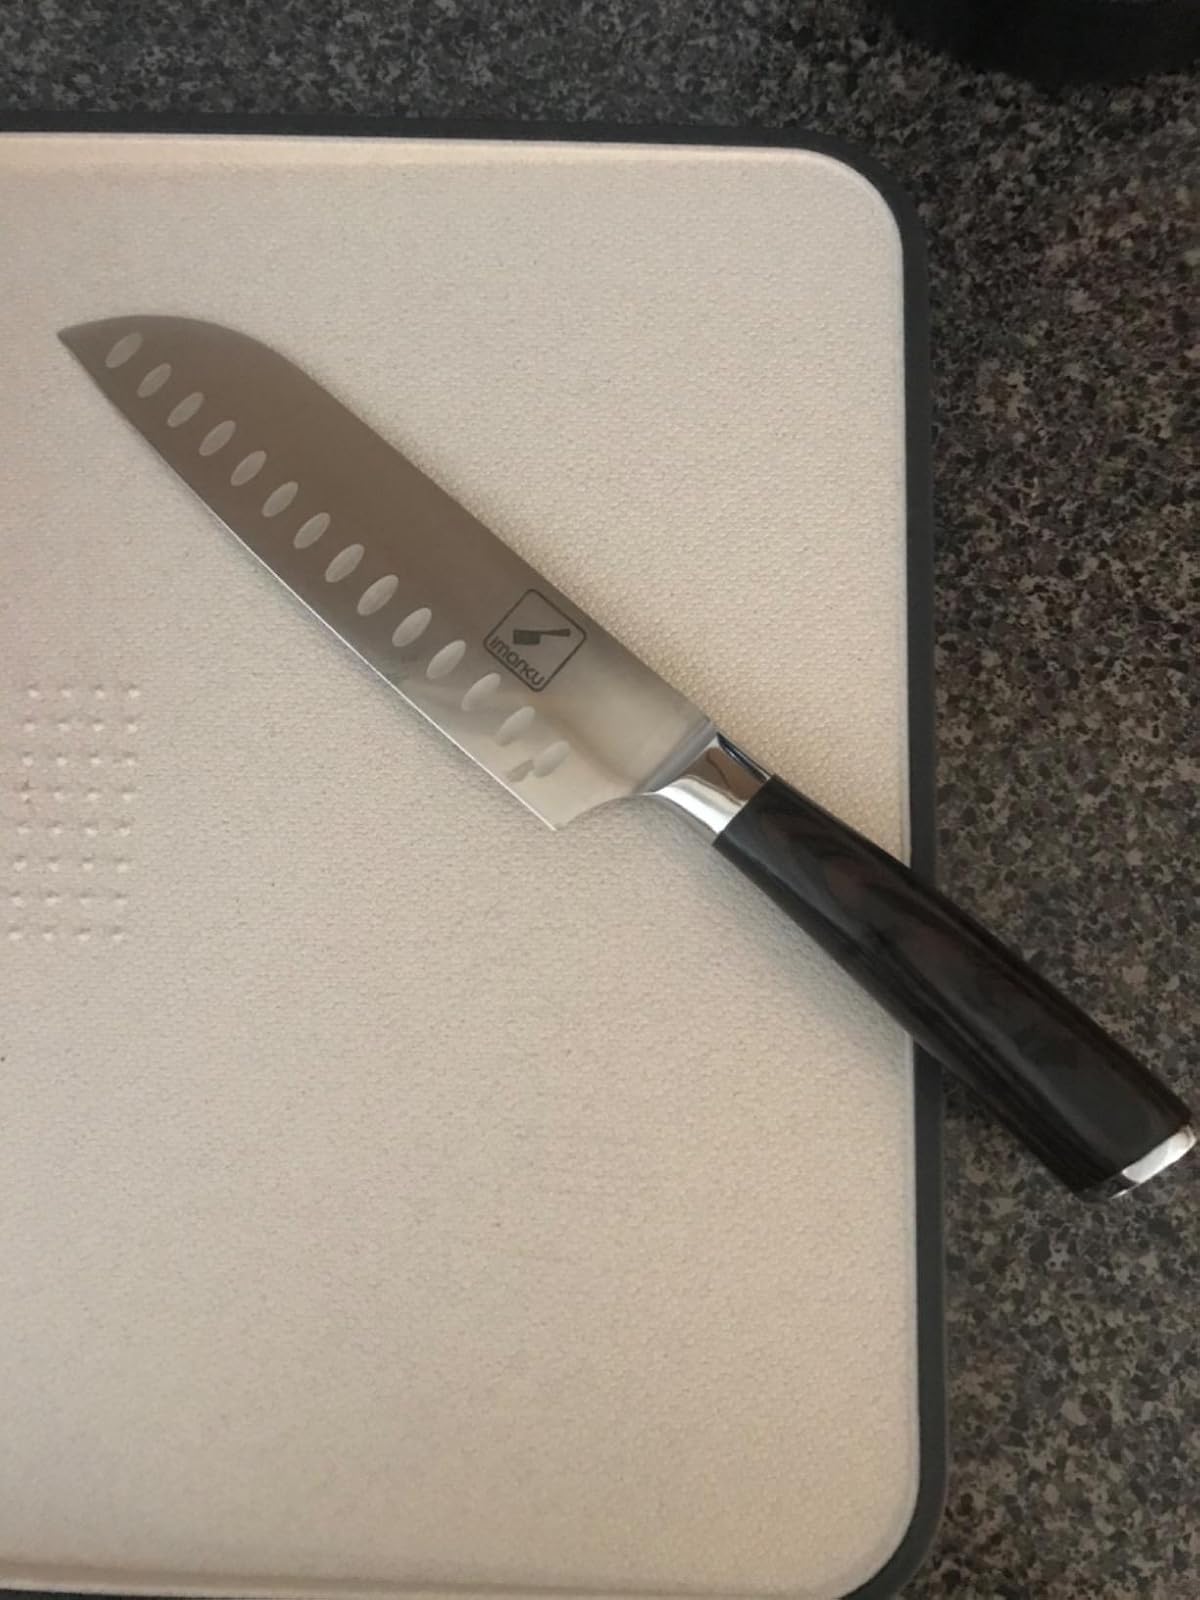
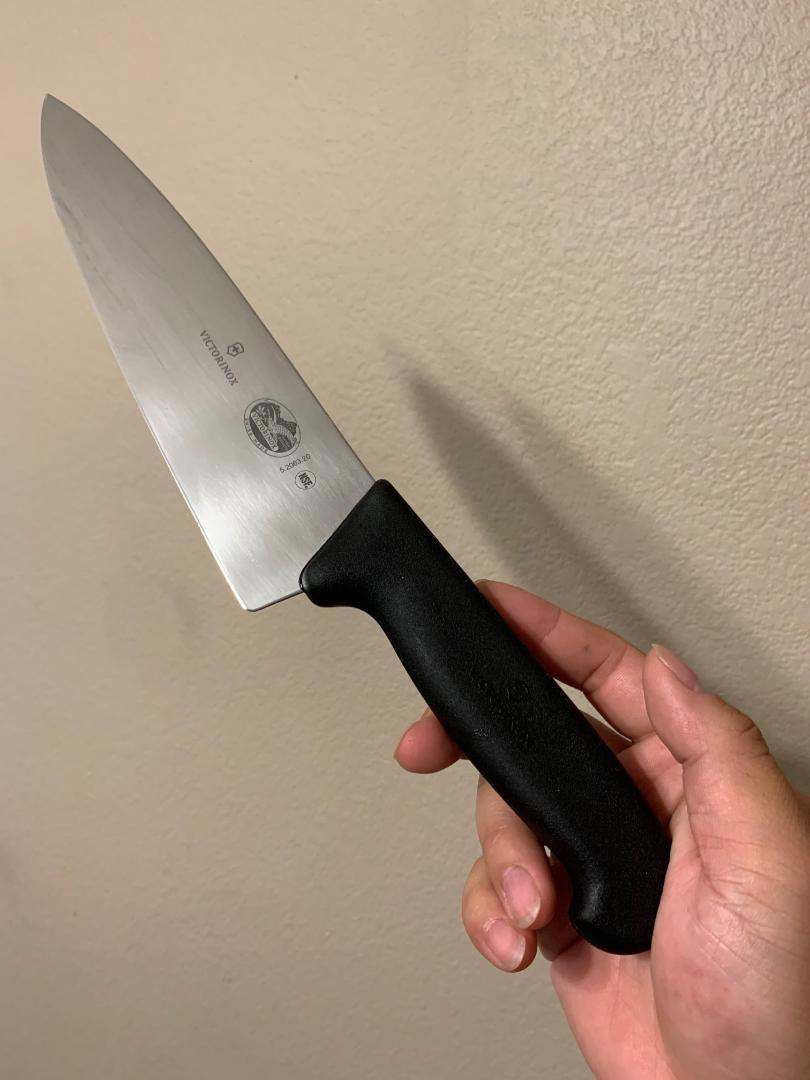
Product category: items_knife
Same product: no